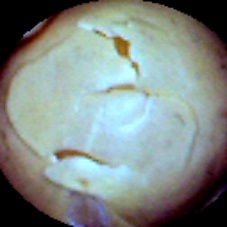
Label: Skin-damaged